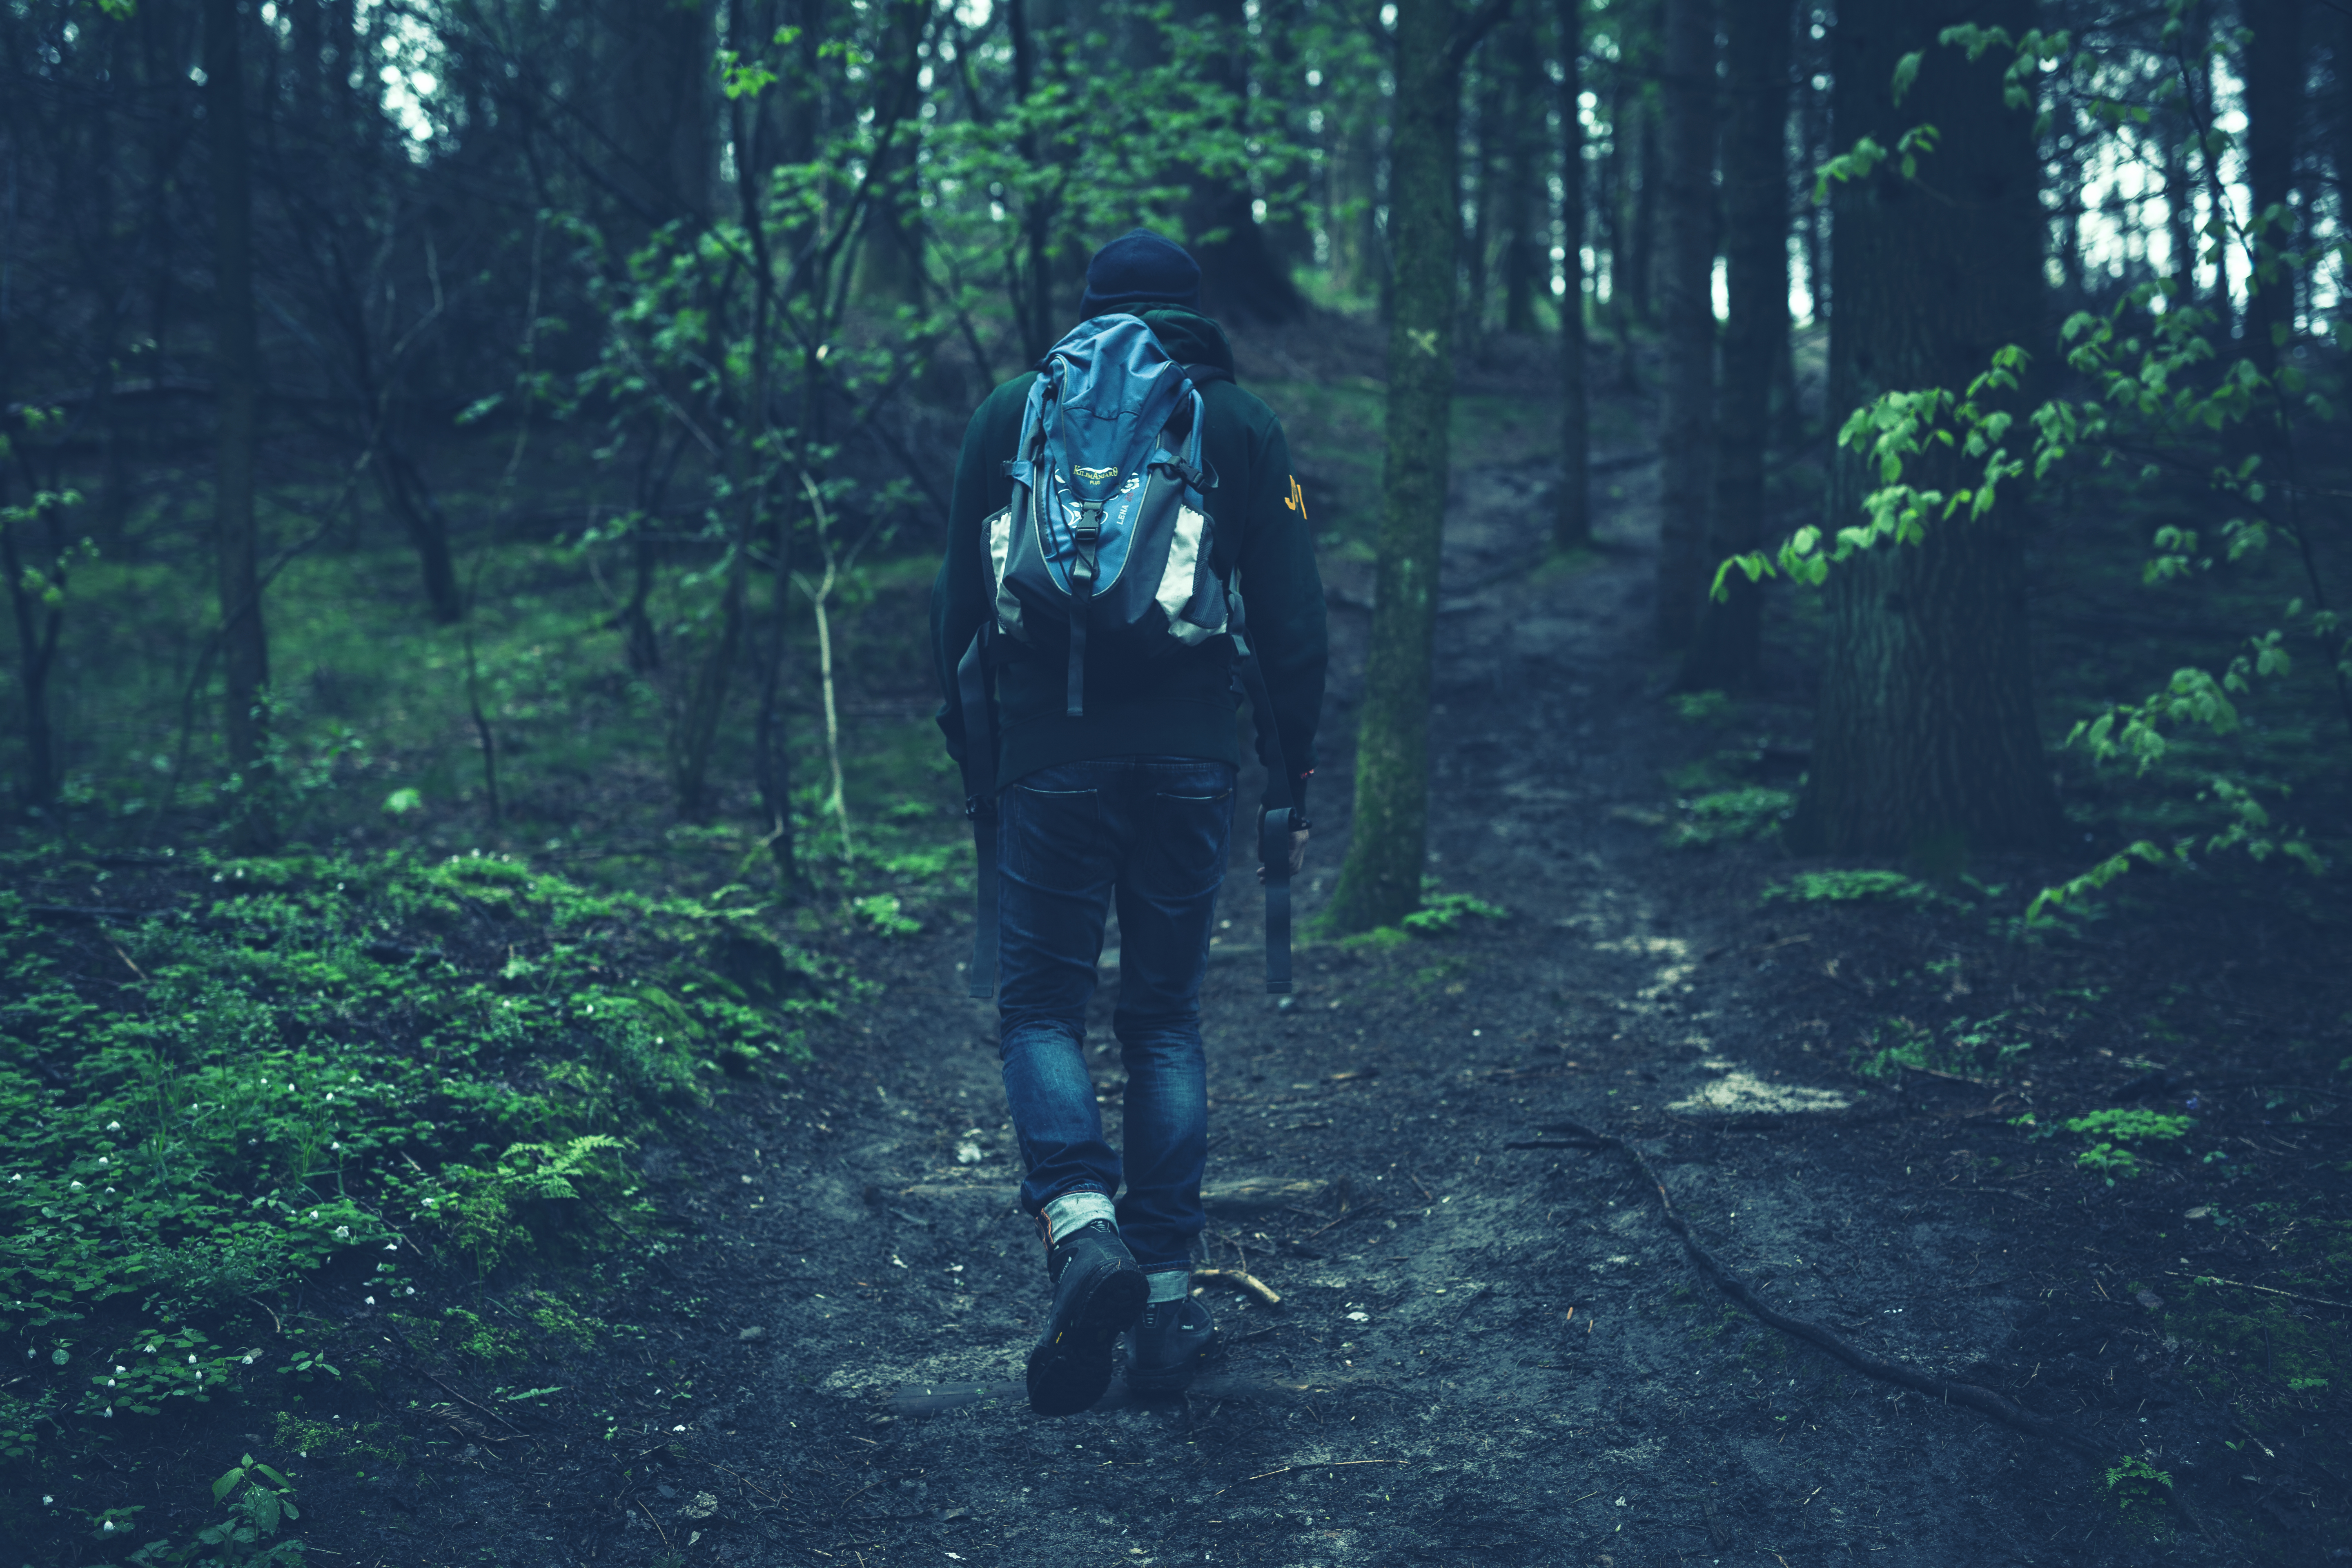
man, tree, nature, forest, person, hiking, sunlight, hiker, green, jungle, darkness, trees, woodland, habitat, screenshot, natural environment